2002 Winter Olympics opening ceremony

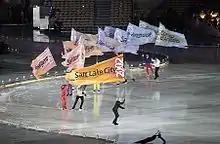
The announcement of past Winter Olympic Games.

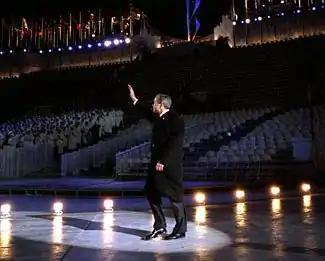
George W. Bush at the Opening Ceremony

The opening ceremony of the 2002 Winter Olympics took place at the Rice-Eccles Olympic Stadium in Salt Lake City, Utah, United States, on 8 February 2002.